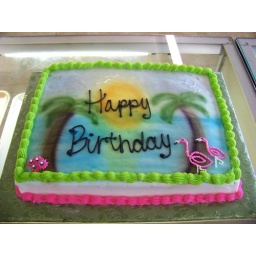
A 1/3 sheet white cake covered in white buttercream and accented with green and pink buttercream icing; decorated with a tropical scene and pink flamingos